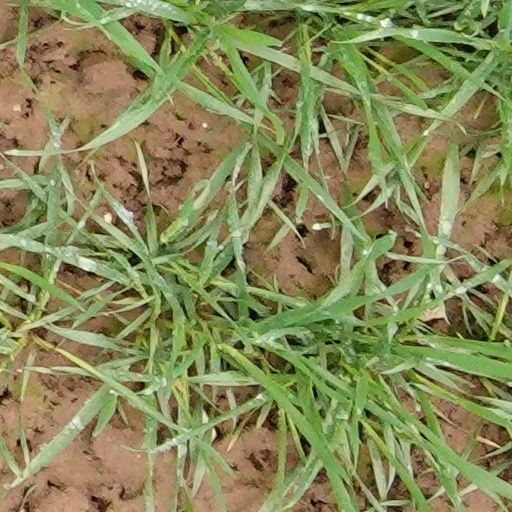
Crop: wheat